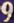
Number: 9